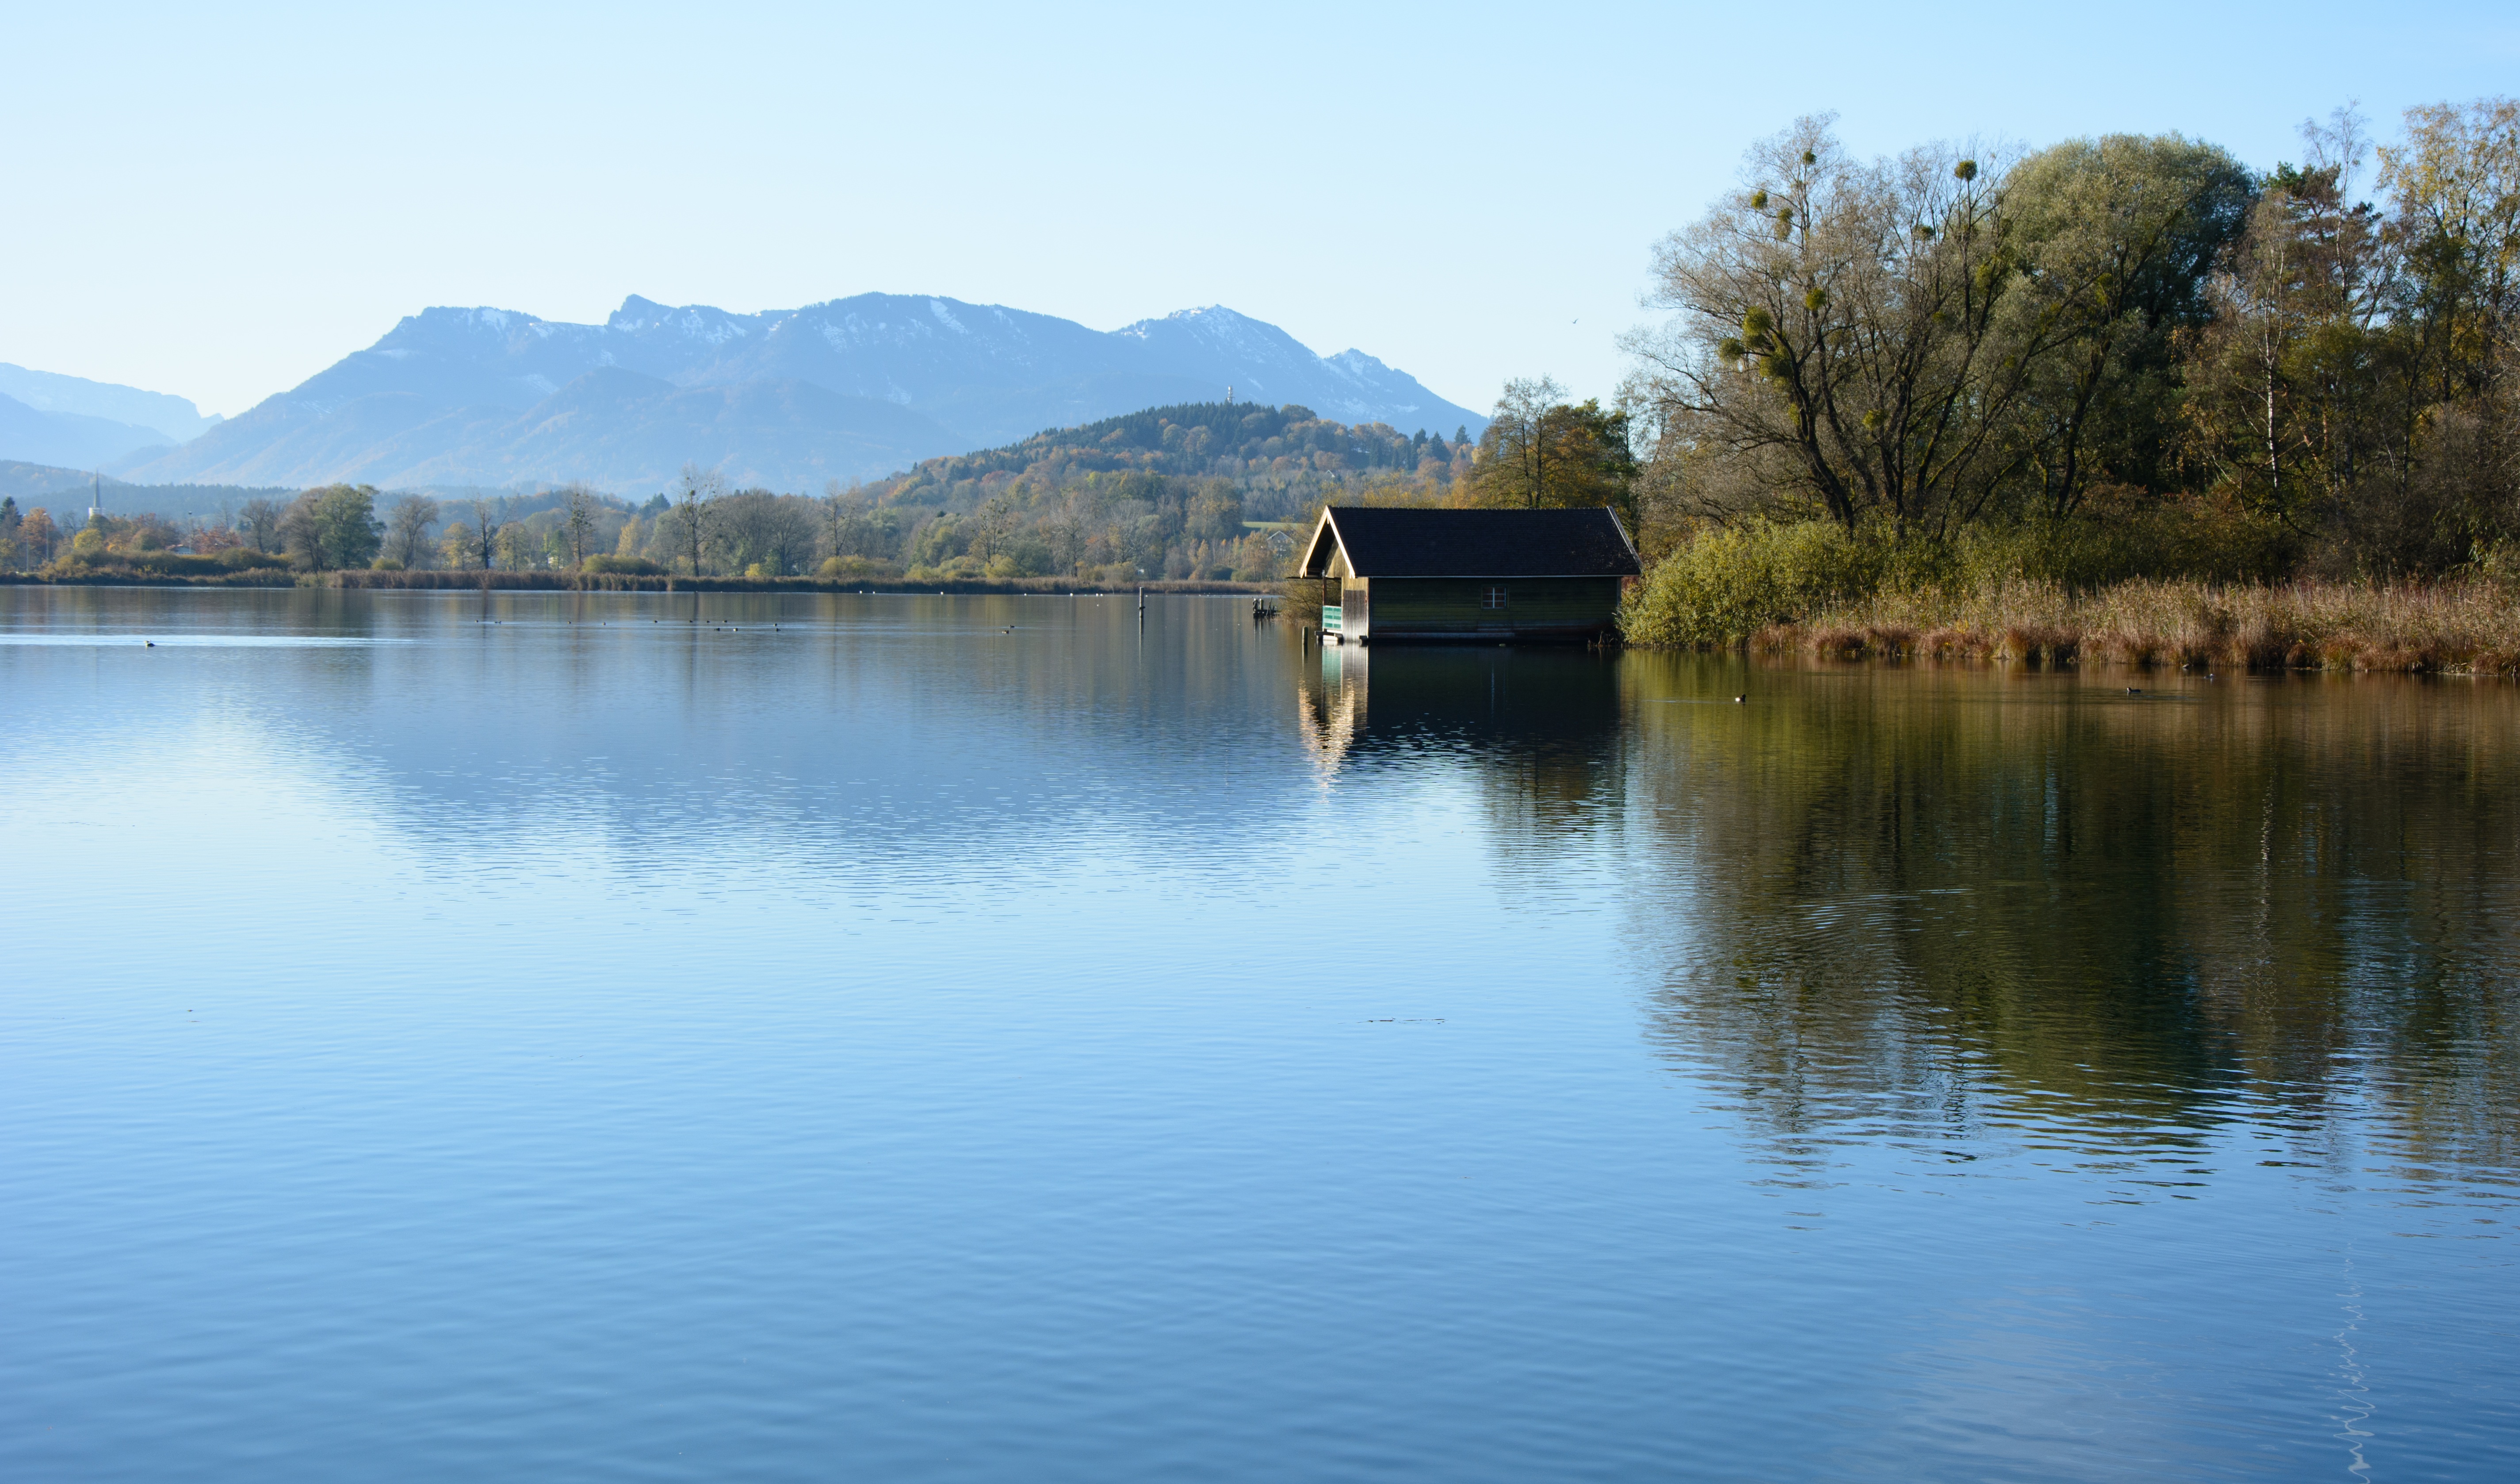
landscape, water, nature, mountain, sky, lake, view, river, pond, reflection, peaceful, blue, reservoir, waterway, body of water, mountains, vision, quiet, mood, loch, distant, upper bavaria, chiemsee, chiemgau